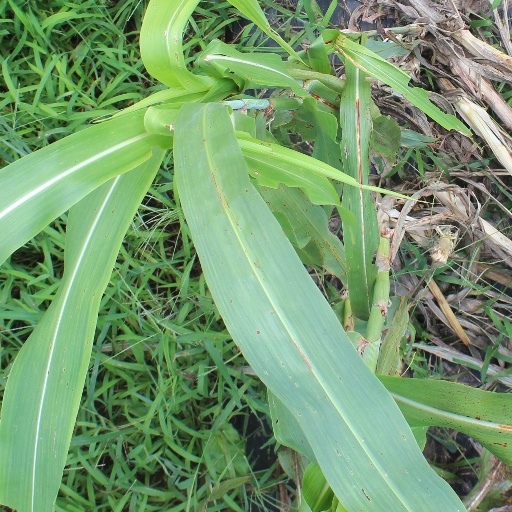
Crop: sorghum